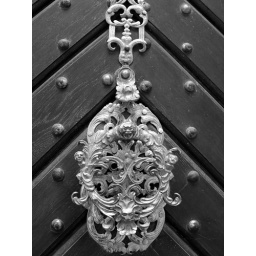
Same as above, but in black and white